History of agriculture

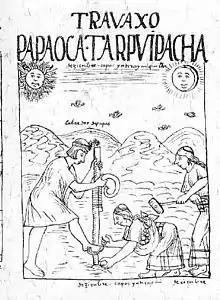
Inca farmers using a human-powered foot plough

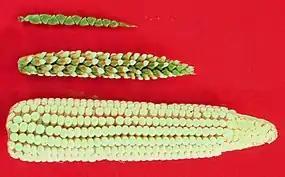
The creation of maize from teosinte (top), maize-teosinte hybrid (middle), to maize (bottom)

The earliest known areas of possible agriculture in the Americas dating to about 9000 BC are in Colombia, near present-day Pereira, and by the Las Vegas culture in Ecuador on the Santa Elena peninsula. The plants cultivated (or manipulated by humans) were lerén ("Calathea allouia"), arrowroot ("Maranta arundinacea"), squash ("Cucurbita" species), and bottle gourd ("Lagenaria siceraria"). All are plants of humid climates and their existence at this time on the semi-arid Santa Elena peninsula may be evidence that they were transplanted there from more humid environments. In another study, this area of South America was identified as one of the four oldest places of origin for agriculture, along with the Fertile Crescent, China, and Mesoamerica, dated between 6200 BC and 10000 BC. (To facilitate comprehension by readers, Radiocarbon calibrated BP dates in the above sources have been converted to BC.)